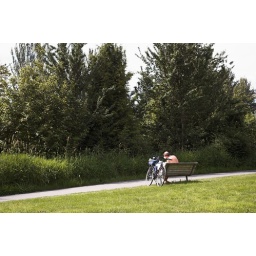
Always bring your newspaper to read in the middle of a shirtless bike ride in the sun.